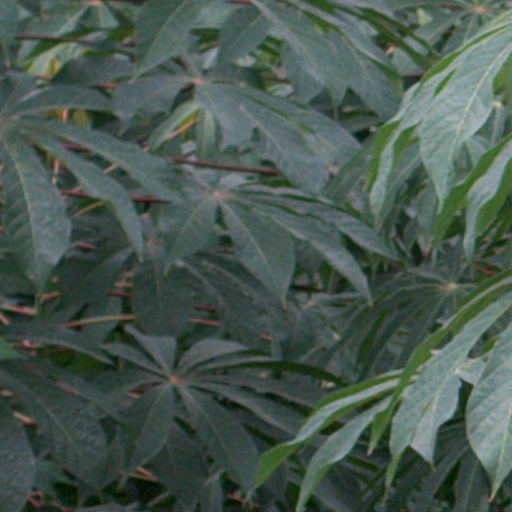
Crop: cassava